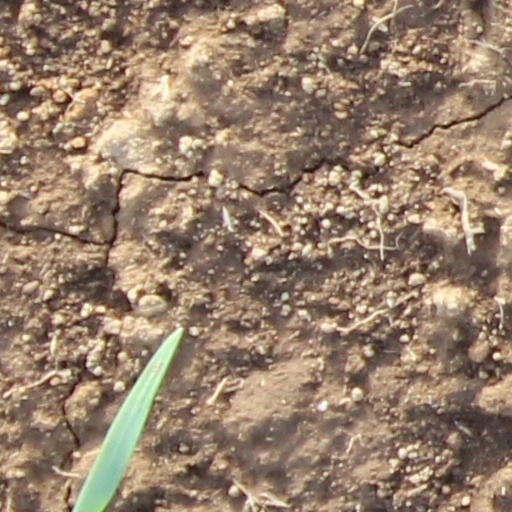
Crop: wheat